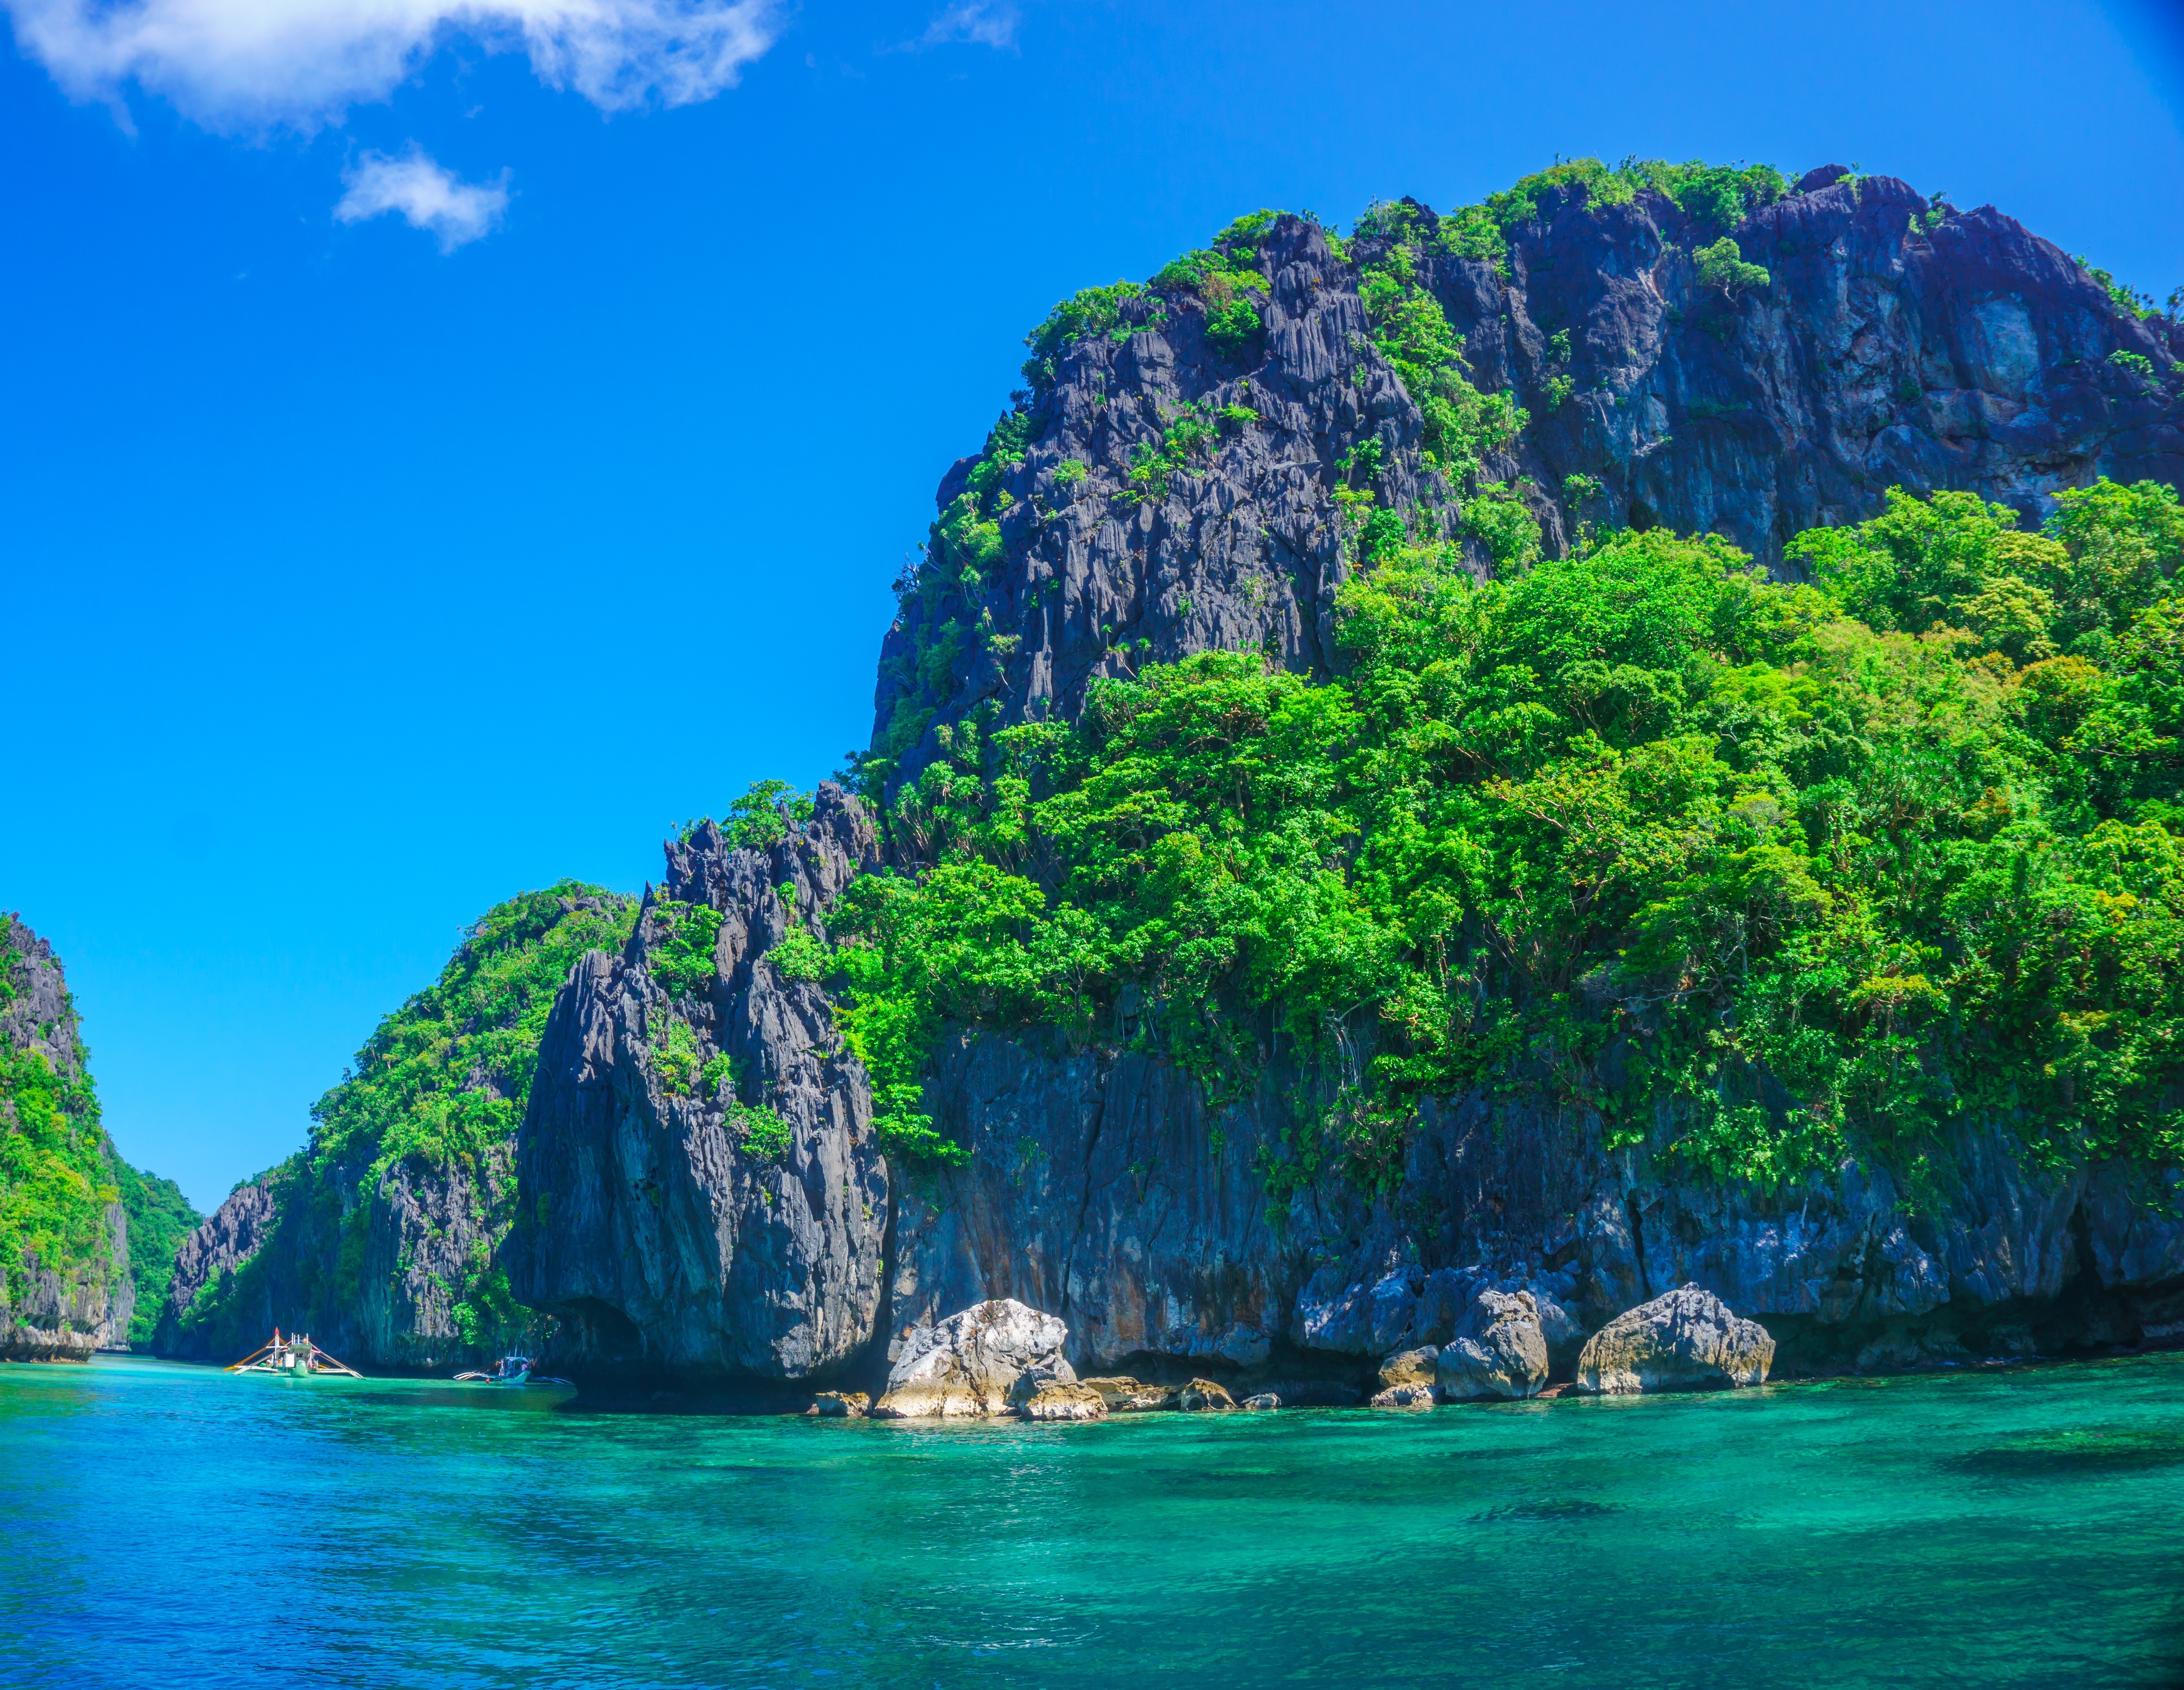
sea, coast, water, nature, rock, ocean, summer, vacation, travel, cliff, cove, paradise, lush, holiday, lagoon, bay, island, fjord, terrain, national park, turquoise, marine, caribbean, tropics, cape, islet, landform, geographical feature